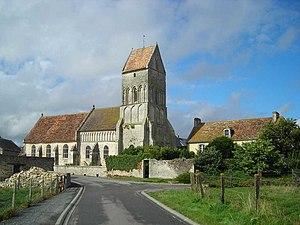
Entrée du village de Noron-L'Abbaye, (Calvados, France).
Cette liste regroupe une partie des monuments historiques du Calvados.
Cette liste regroupe une partie des monuments historiques du Calvados.
Noron-l'Abbaye est une commune française, située dans le département du Calvados en région Normandie, peuplée de 301 habitants.